Roman Catholic Archdiocese of Chicago

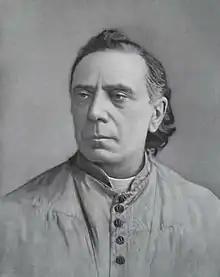
Archbishop Feehan (1889)

In 1880, the Vatican elevated the Diocese of Chicago to the Archdiocese of Chicago. At that time, it transferred five more counties to the Diocese of Peoria. Pope Leo XIII named Bishop Patrick Feehan from the Diocese of Nashville as the first archbishop.